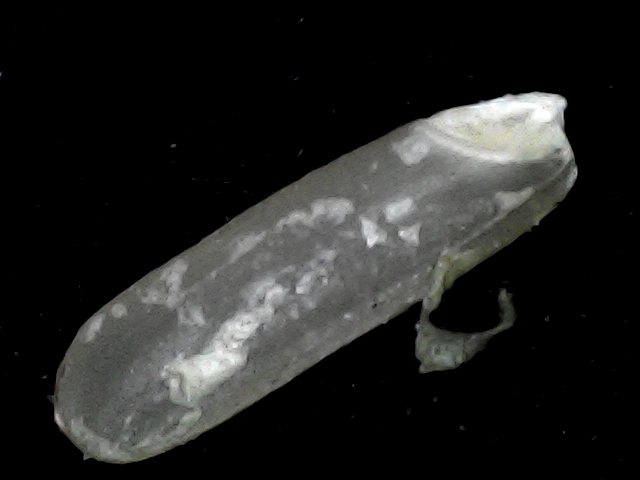
Rice variety: BD87